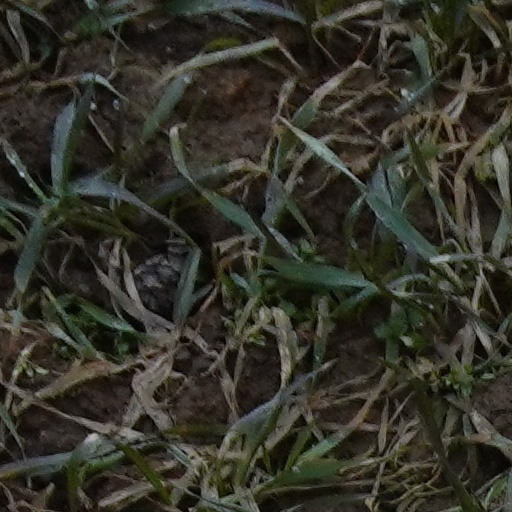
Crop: wheat